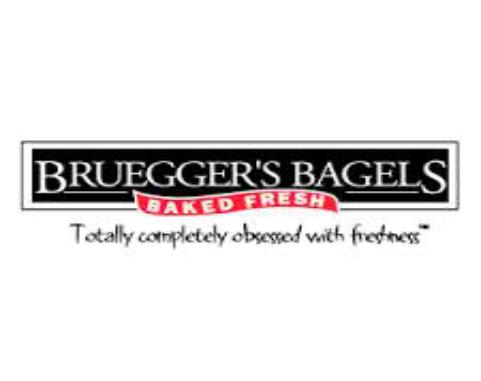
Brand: Bruegger's
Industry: Food